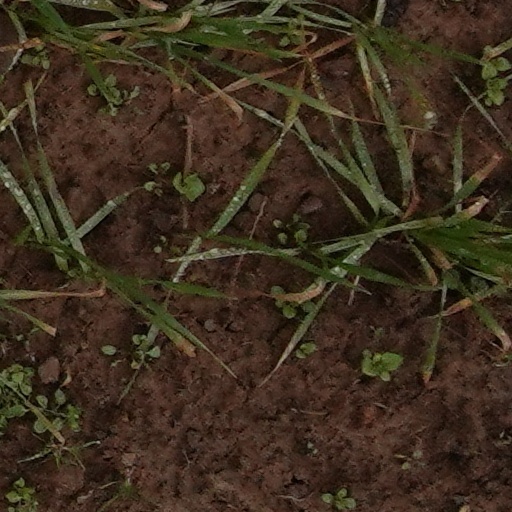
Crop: wheat